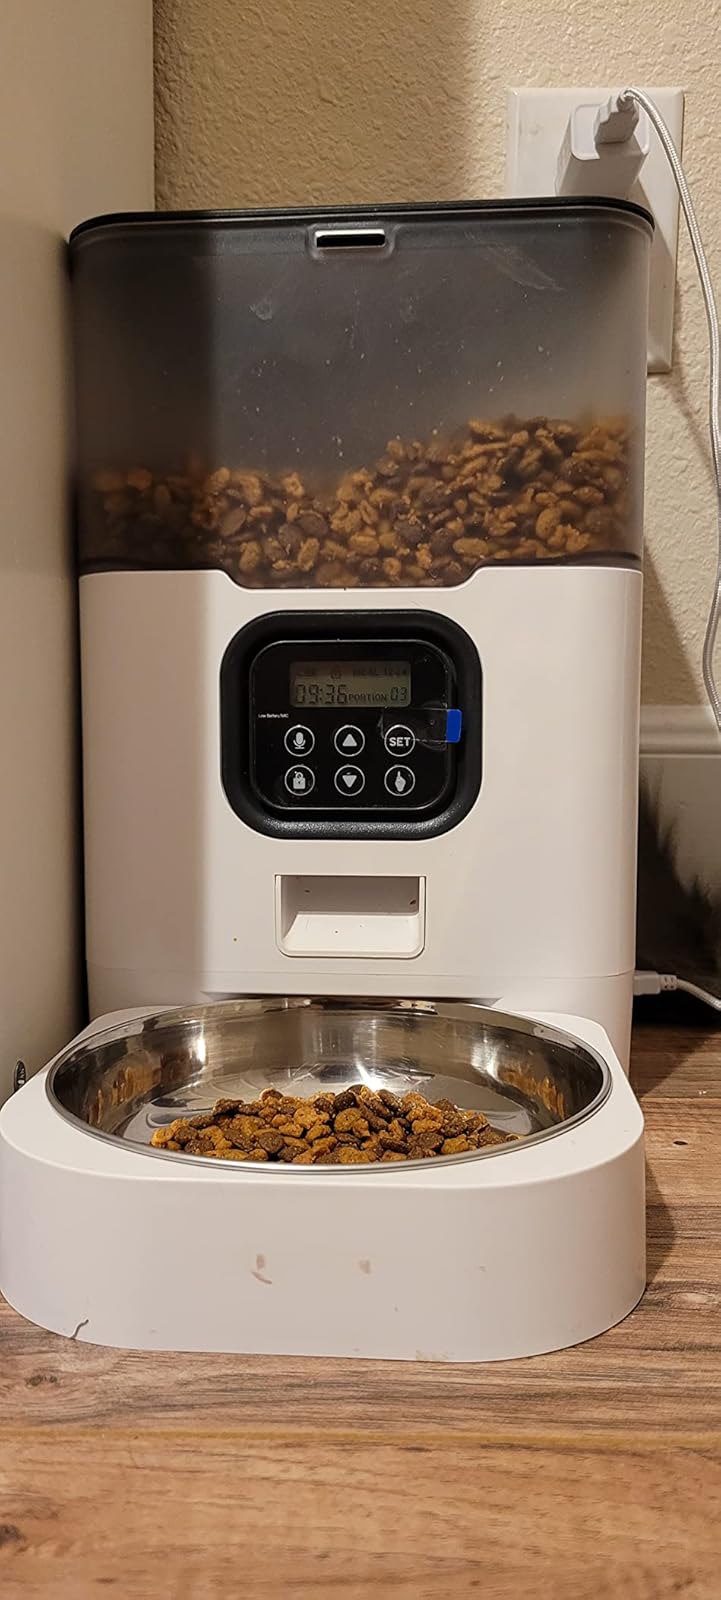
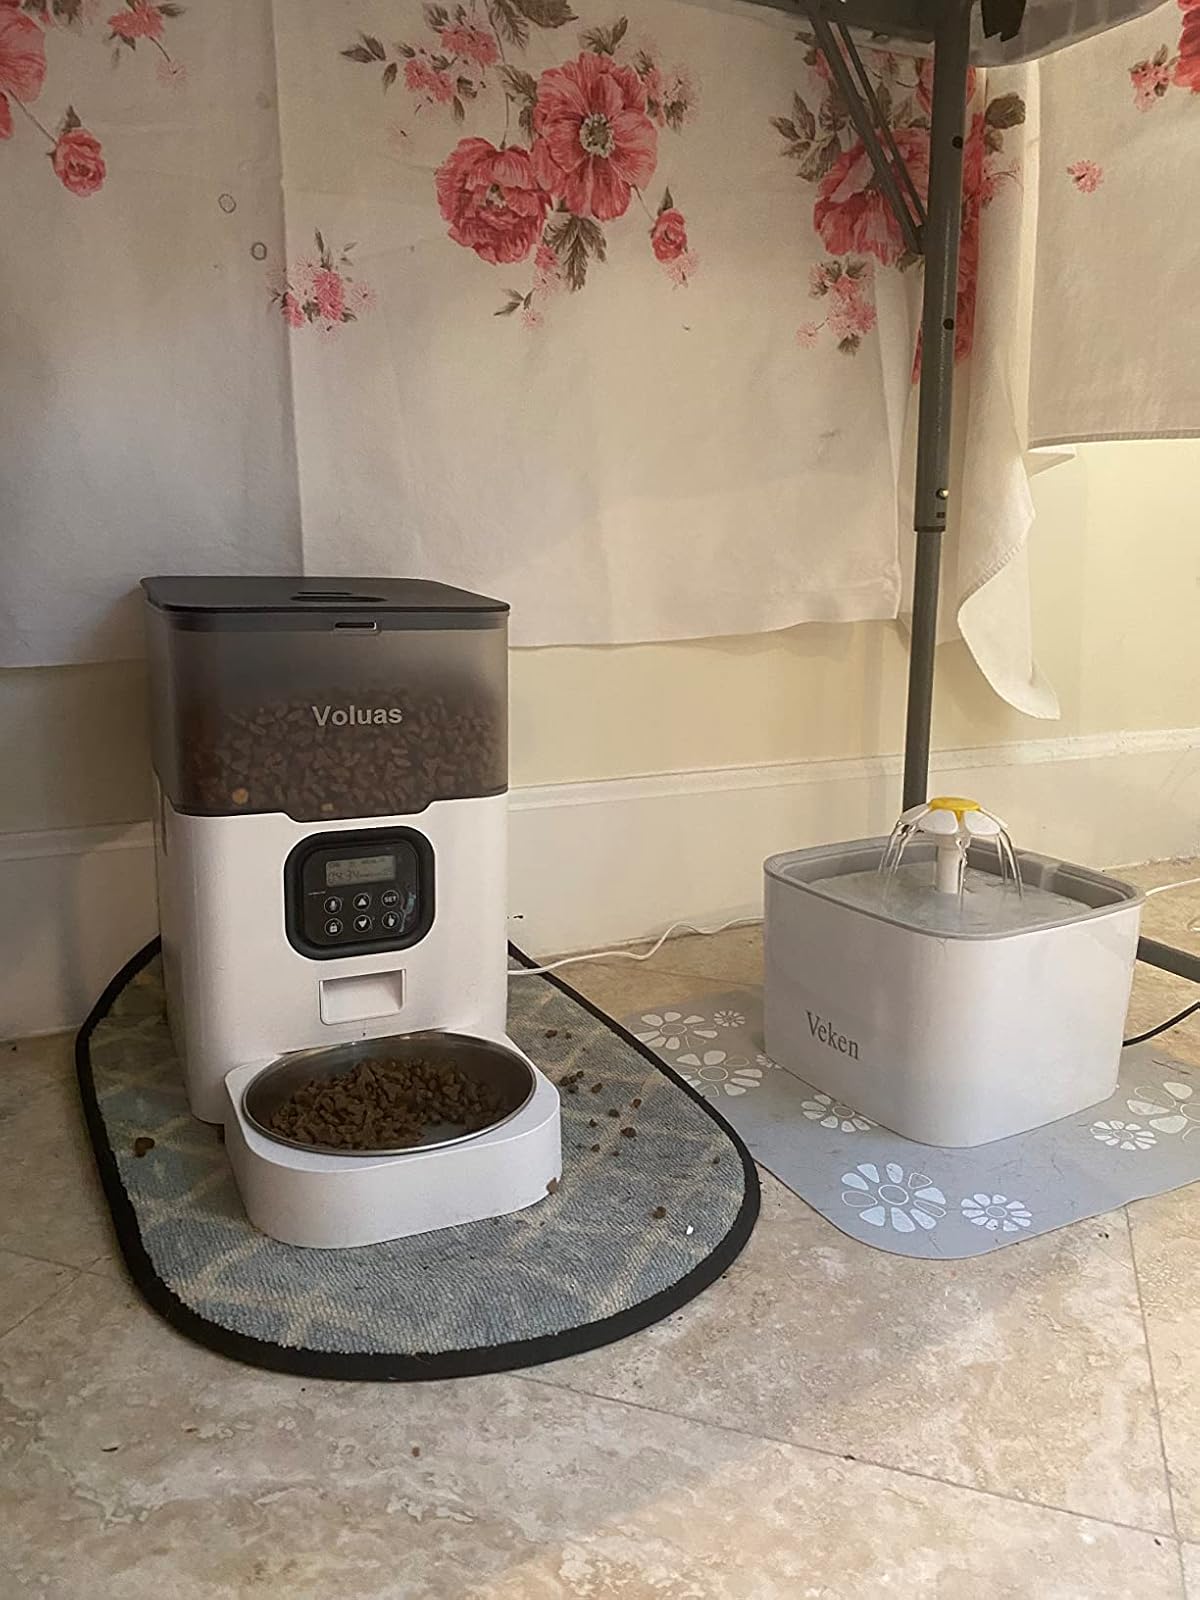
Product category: items_feeder
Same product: yes